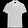
Label: T - shirt / top